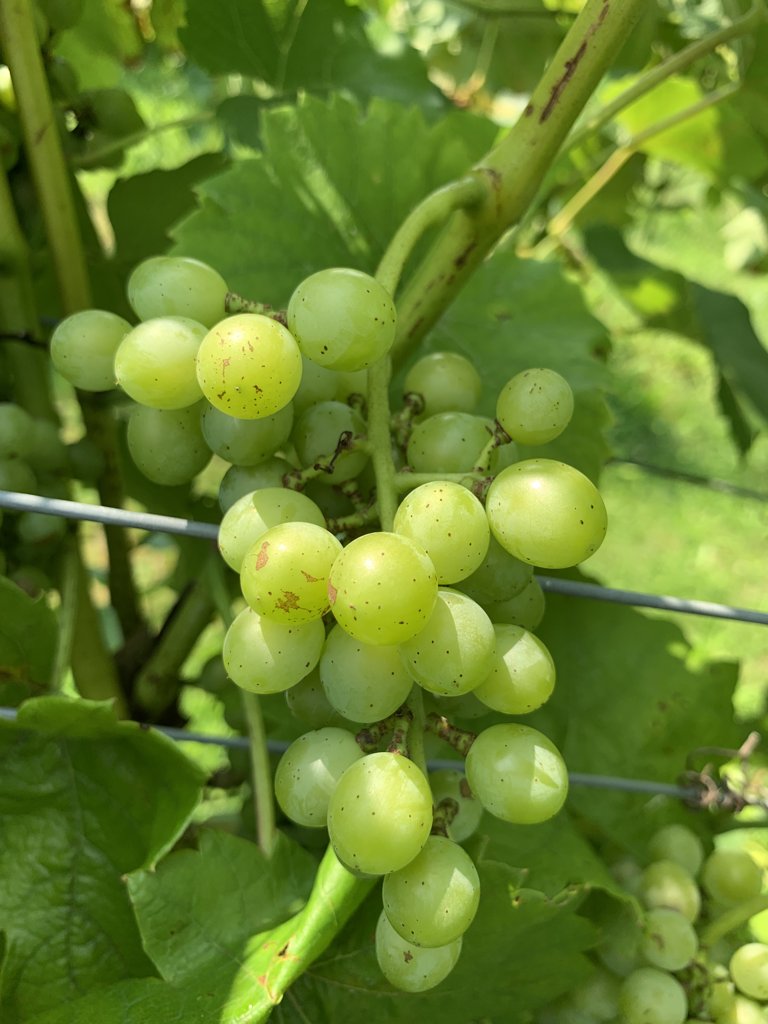
Berries visible: 41
Grape clusters: 2